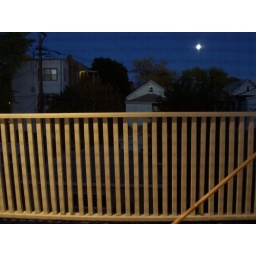
Taken through a window screen at my friend's apartment in Logan Square